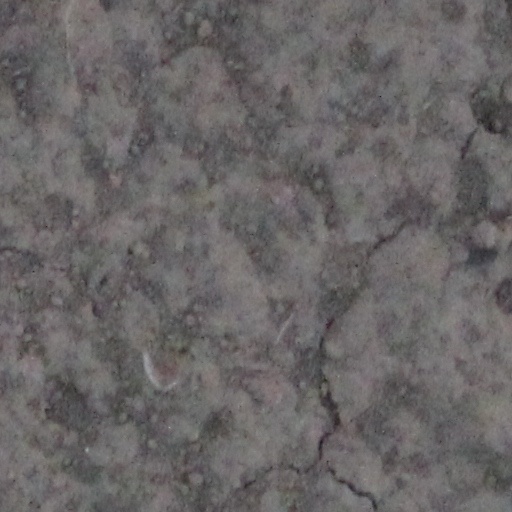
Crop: wheat